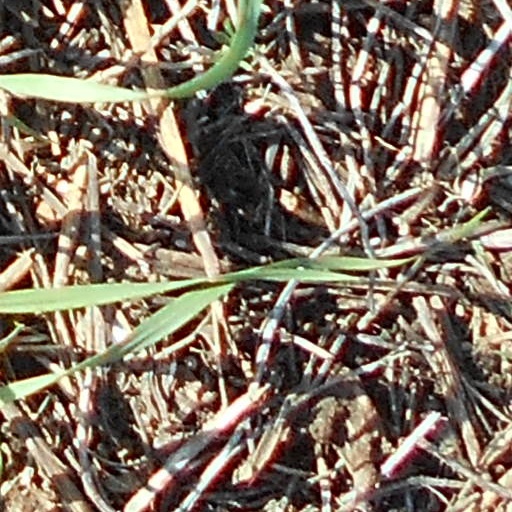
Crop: wheat